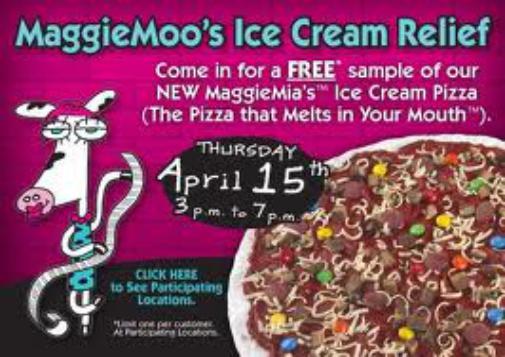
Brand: MaggieMoo's Ice Cream and Treatery
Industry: Food